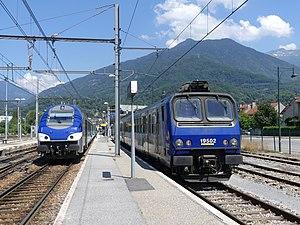
Vue du TER SNCF n° 17905 arrivé de Lyon et se dirigeant vers Bourg-Saint-Maurice et une Z 9600, en gare d'Albertville en Savoie.
Transports Région Arlysère, quelquefois abrégé en TRA, est le nom commercial du service de transport en commun de la communauté d’agglomération Arlysère. Ce dernier dessert 23 des 39 communes de l’intercommunalité à l’aide d’un réseau composé de neuf lignes régulières et d’un service de transport scolaire.